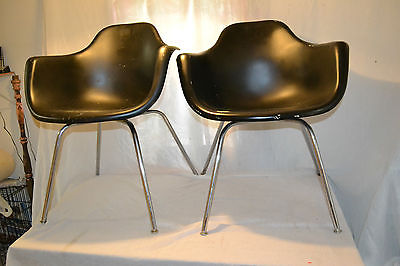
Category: chair